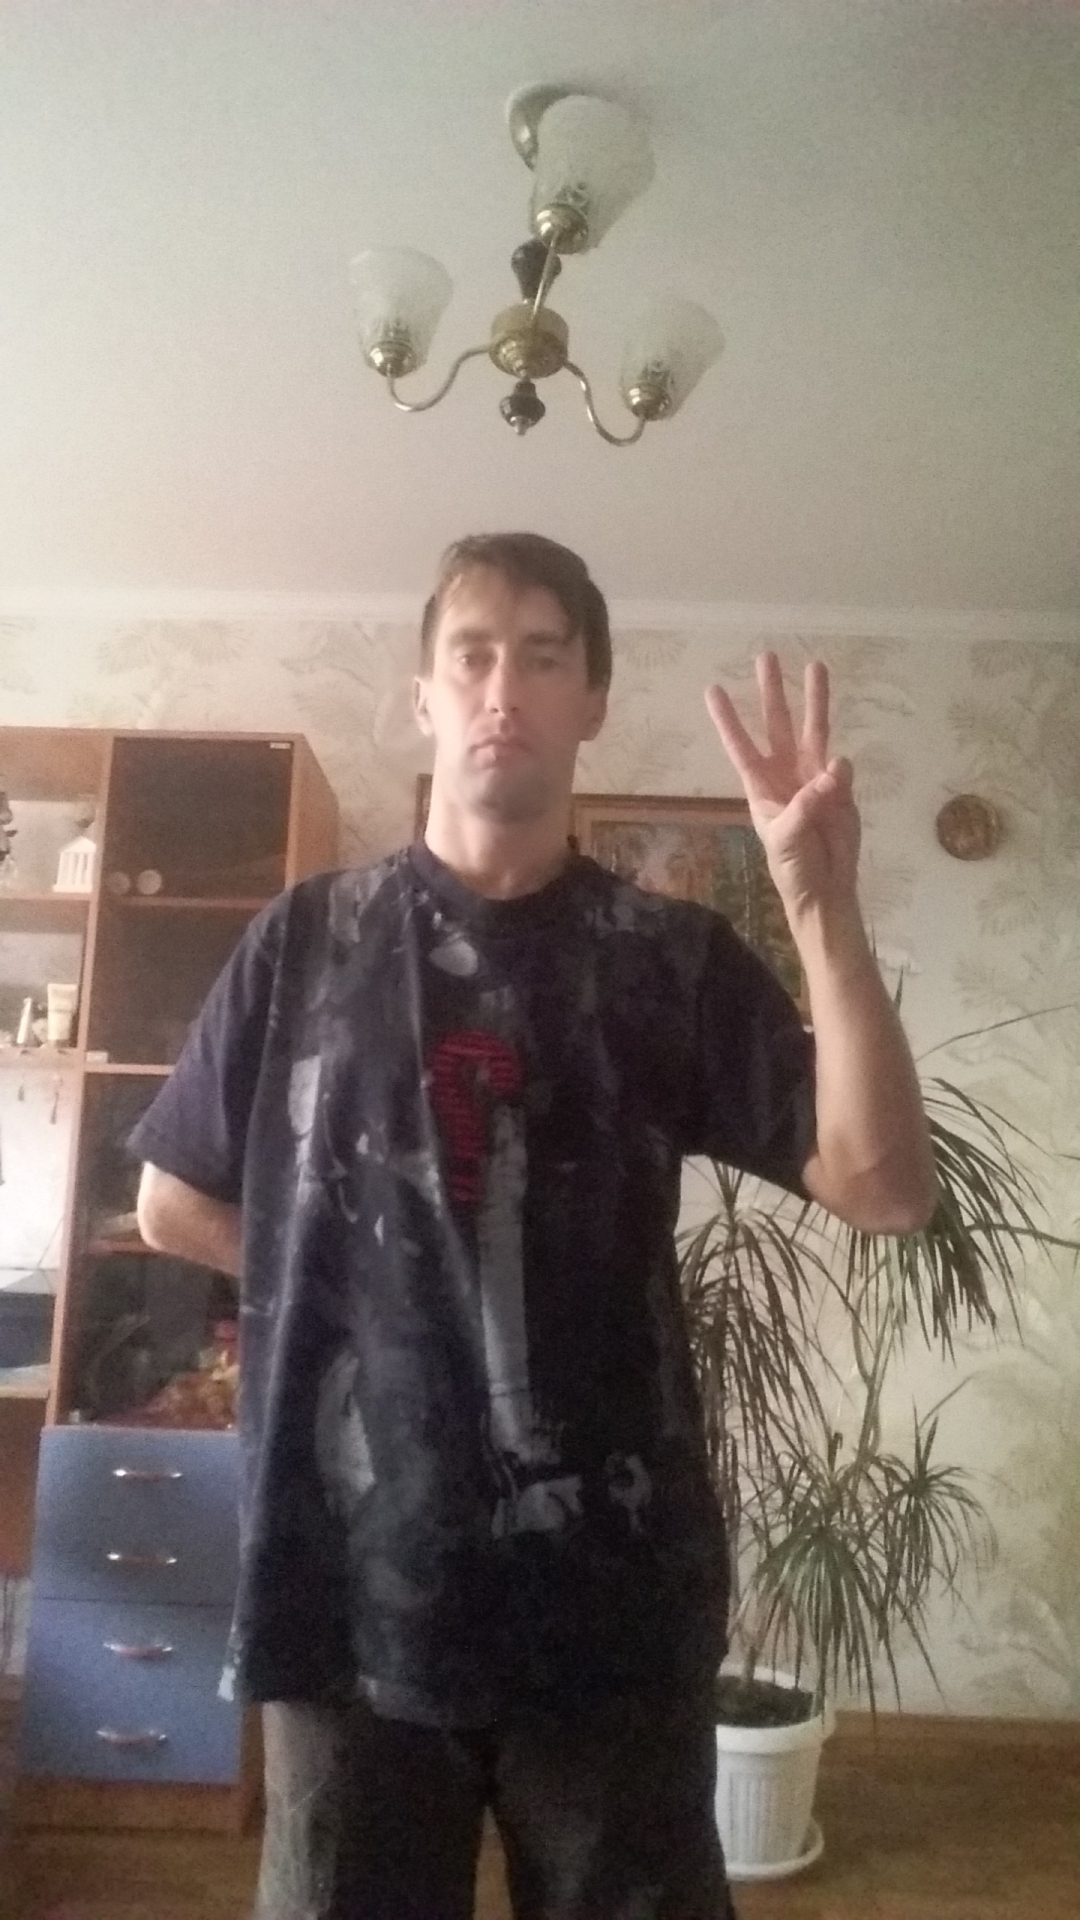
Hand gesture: three